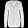
Label: Shirt